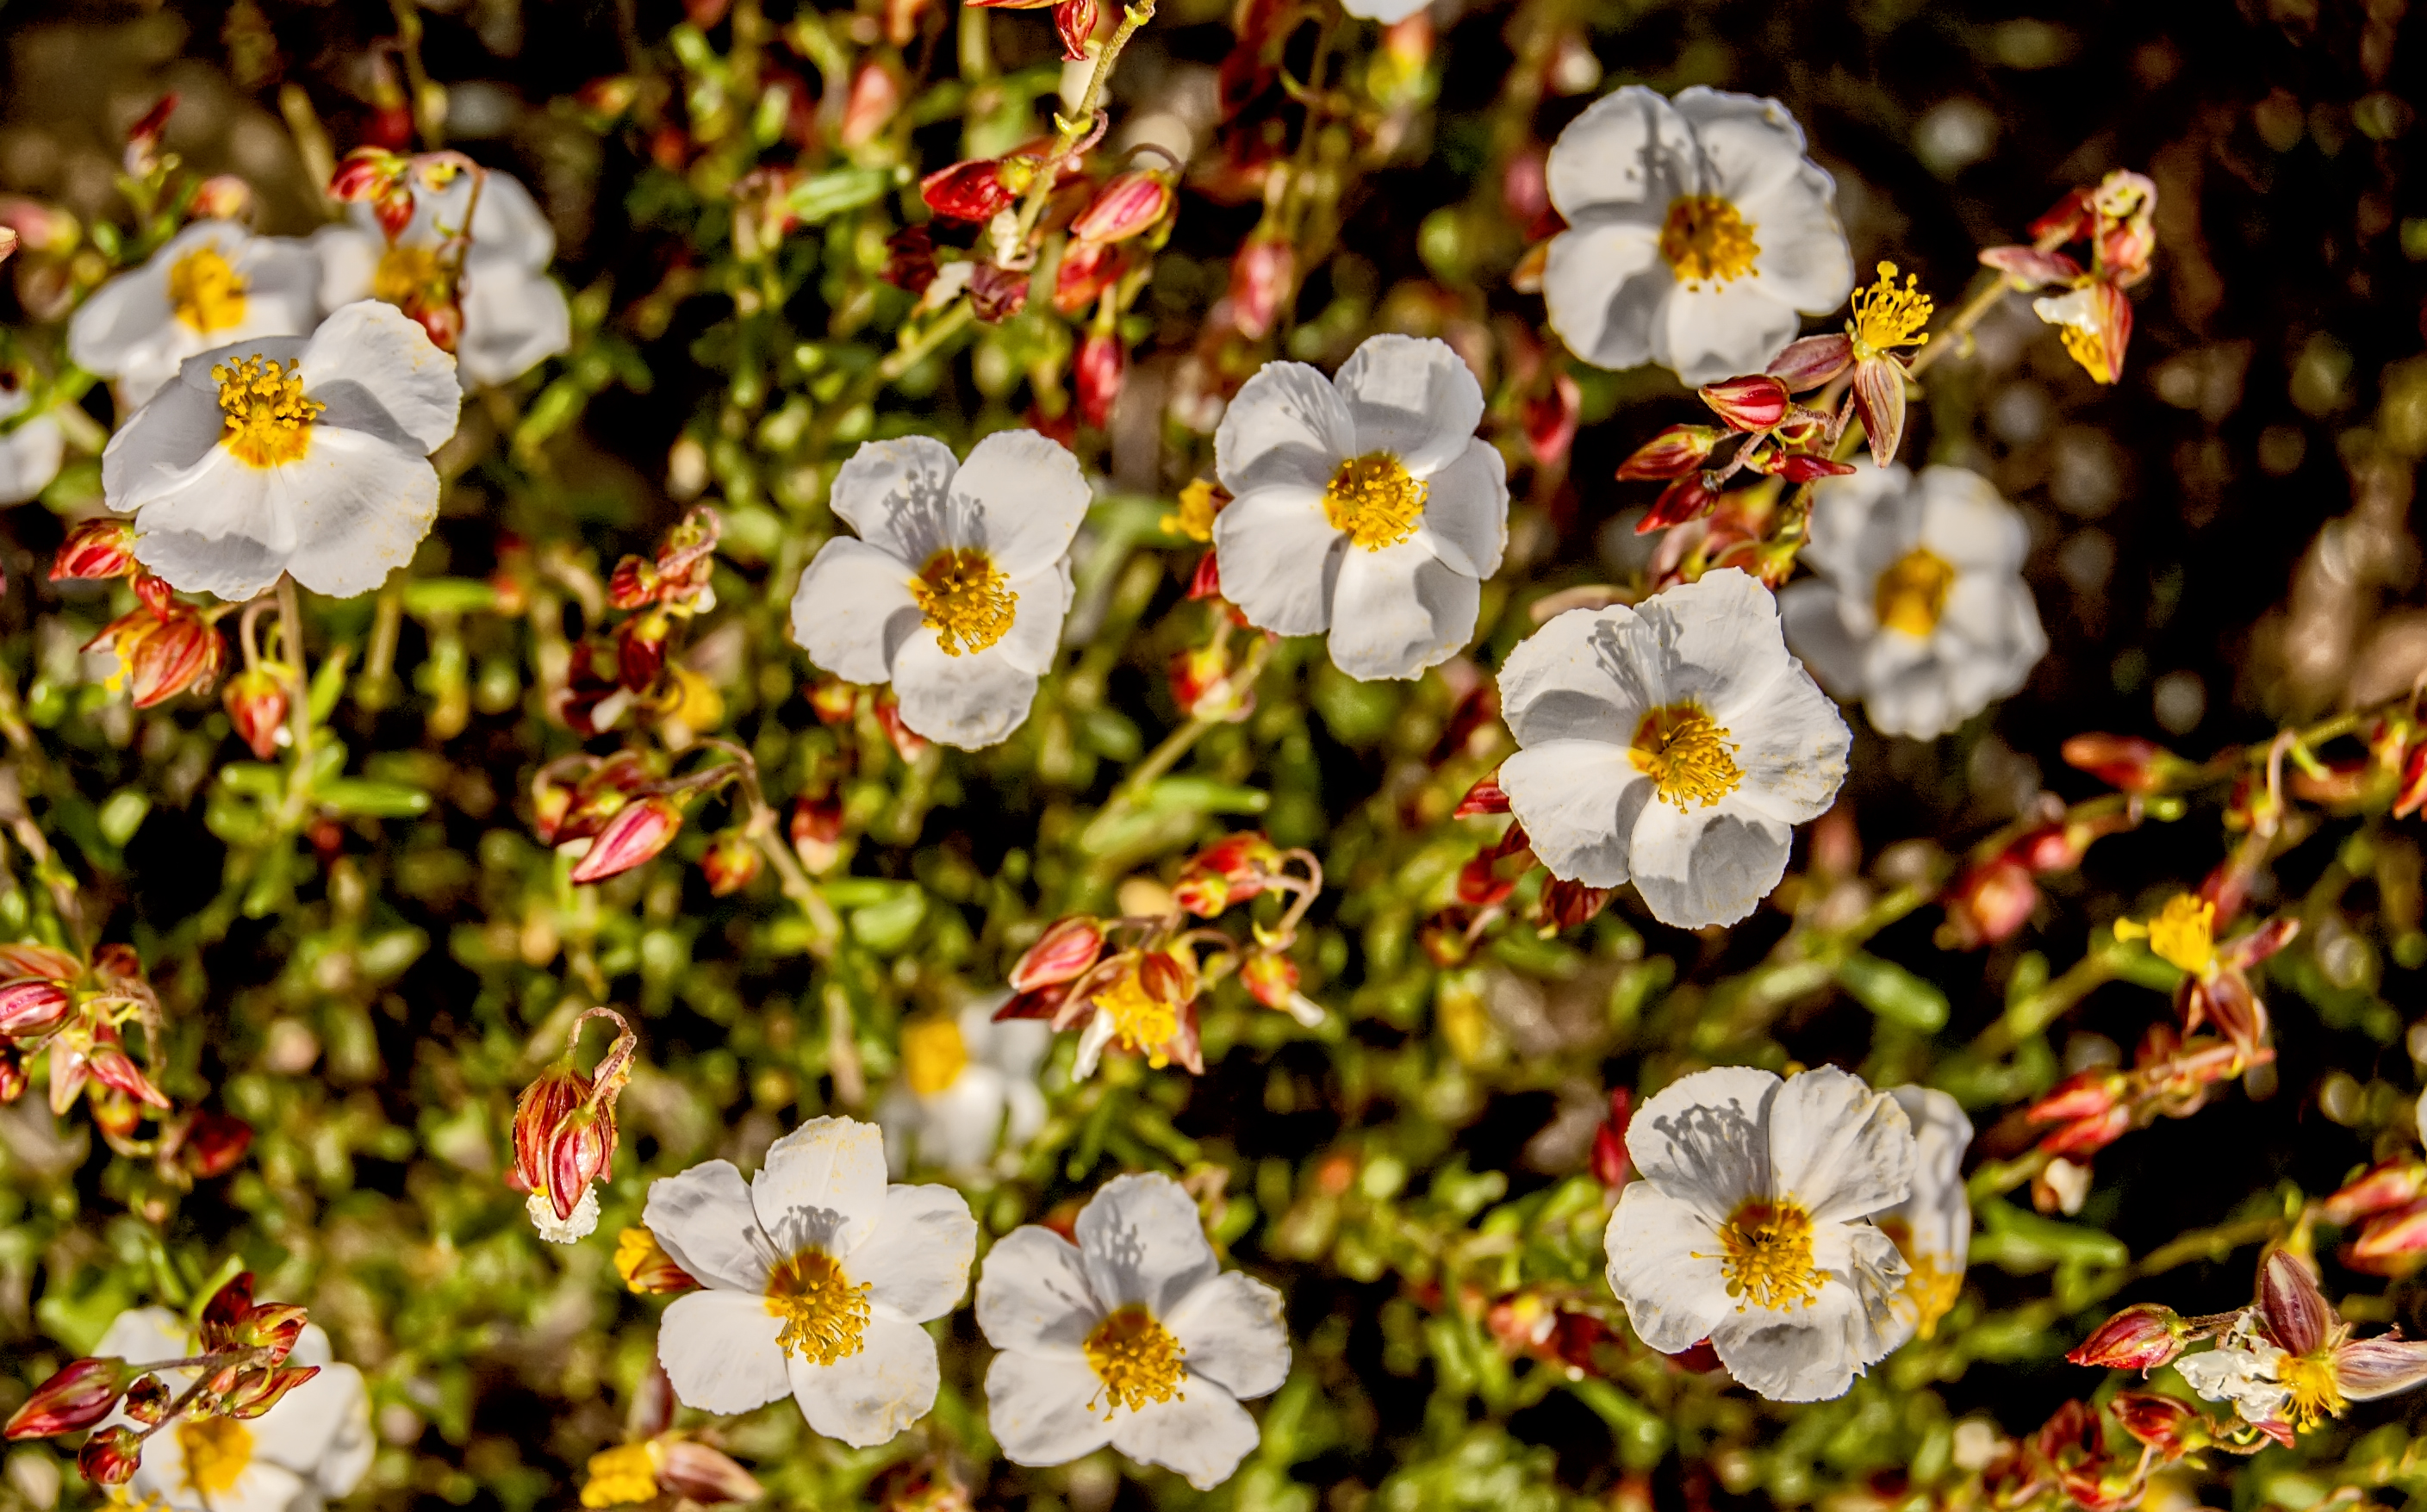
blossom, plant, flower, petal, spring, flora, wildflower, flowering plant